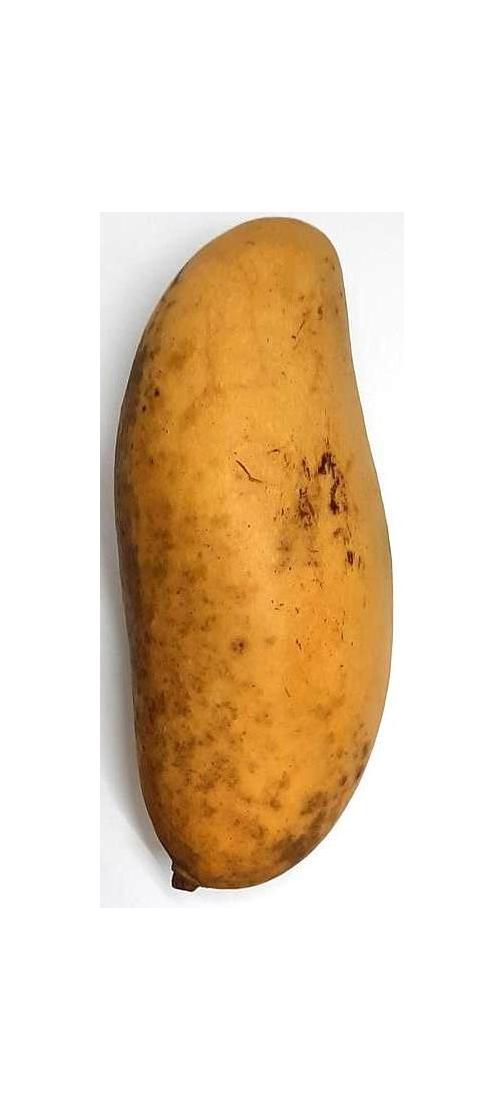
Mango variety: Banana Mango